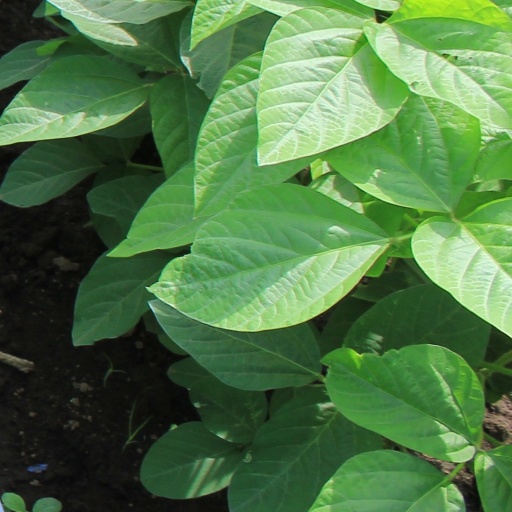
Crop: soybean